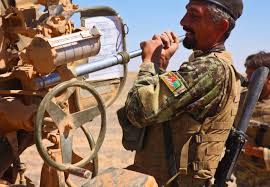
Label: Self Propelled Artillery